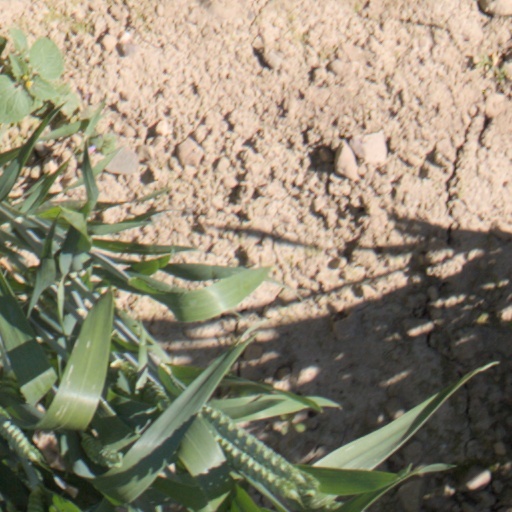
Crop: wheat